Haseo

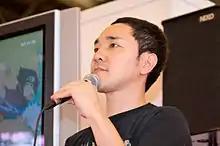
CyberConnect2 CEO Hiroshi Matsuyama created Haseo's character.

Haseo was devised to have a darker design than previous ".hack" characters to reflect the more mature storyline of the ".hack//G.U." games. Hiroshi Matsuyama considered Kite a relatable character and wanted the next game to feature a different type of lead character for ".hack//G.U.". In the three games, Haseo can have a deepened bond with a friend he has met with an ambiguous romantic tone based on who is chosen. Although Atoli was the main heroine, the team had issues with writing her to the point that Matsuyama himself chose other characters when he played the game alone. This spurred him to make her more appealing for the second chapter of ".hack//G.U." since he saw himself as Haseo and had to pick the heroine as she was originally set up. Matsuyama also wanted the film to focus on Haseo and Atoli's relationship.